Reflex receiver

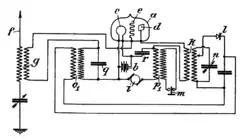
Reflex receiver from the 1914 Schloemilch and Von Bronk patent. The single triode vacuum tube amplifies the radio signal, then also amplifies the audio modulation signal extracted from it by the detector.

A reflex radio receiver, occasionally called a reflectional receiver, is a radio receiver design in which the same amplifier is used to amplify the high-frequency radio signal (RF) and low-frequency audio (sound) signal (AF). It was first invented in 1914 by German scientists Wilhelm Schloemilch and Otto von Bronk, and rediscovered and extended to multiple tubes in 1917 by Marius Latour and William H. Priess. The radio signal from the antenna and tuned circuit passes through an amplifier, is demodulated in a detector which extracts the audio signal from the radio carrier, and the resulting audio signal passes "again" through the same amplifier for audio amplification before being applied to the earphone or loudspeaker. The reason for using the amplifier for "double duty" was to reduce the number of active devices, vacuum tubes or transistors, required in the circuit, to reduce the cost. The economical reflex circuit was used in inexpensive vacuum tube radios in the 1920s, and was revived again in simple portable tube radios in the 1930s.